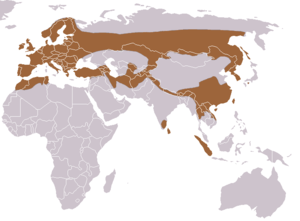
Odder (dyr)
Udbredelse
Udbredelse
Odderen, også kaldet den europæiske odder, er et rovdyr i mårfamilien. Den forekommer i store dele af Europa og Asien. I Danmark er den mest almindelig i Midt- og Nordjylland. Odderen er tilpasset et liv i vand, hvor den især lever af fisk.